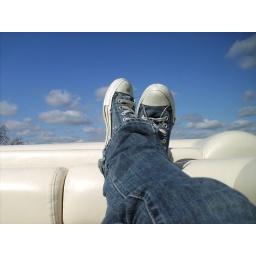
It felt strange being on the boat in blue jeans... but I was still relaxed. :)